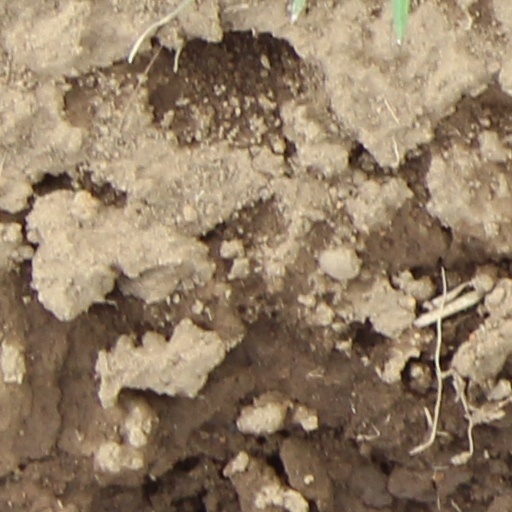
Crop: wheat